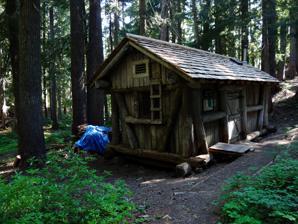
Building: Lake George Patrol Cabin
Country: United States of America
Year built: 1921
United States historic place Lake George Patrol Cabin U.S. National Register of Historic Places Nearest city Longmire, Washington Coordinates 46°47′36″N 121°54′7″W / 46.79333°N 121.90194°W / 46.79333; -121.90194 Area less than one acre Built 1921 Architectural style Rustic style MPS Mt. Rainier National Park MPS NRHP reference No. 91000182 Added to NRHP March 13, 1991 The Lake George Patrol Cabin was built in 1934 by the National Park Service in Mount Rainier National Park as a backcountry patrol station and hiker's shelter. The single-story wood-frame building measures about 26.5 feet (8.1 m) by 12 feet (3.7 m). Initially intended as a horse barn, it was converted for ranger accommodation, replacing a 1921 structure. The first cabin survived until 1969, when it was destroyed by a falling tree. The cabin was listed on the National Register of Historic Places on March 13, 1991. It is part of the Mount Rainier National Historic Landmark District , which encompasses the entire park and which recognizes the park's inventory of Park Service-designed rustic architecture. References